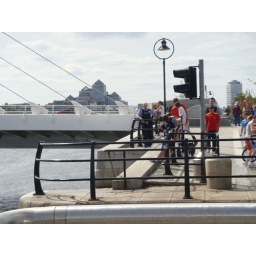
Kids getting in trouble by the Gardai for jumping the wall into the Liffey. Dublin cops busting kids for jumping in the Liffey